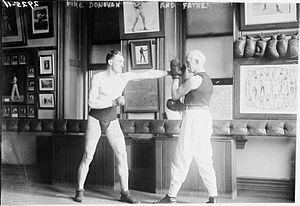
Professor Mike Donovan est un boxeur américain combattant à mains nues né le 27 septembre 1847 à Chicago, Illinois, et mort le 24 mars 1918.